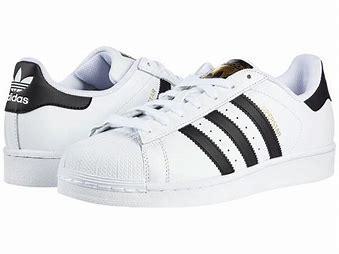
Brand: adidas
Model: originals Adidas Originals Superstar